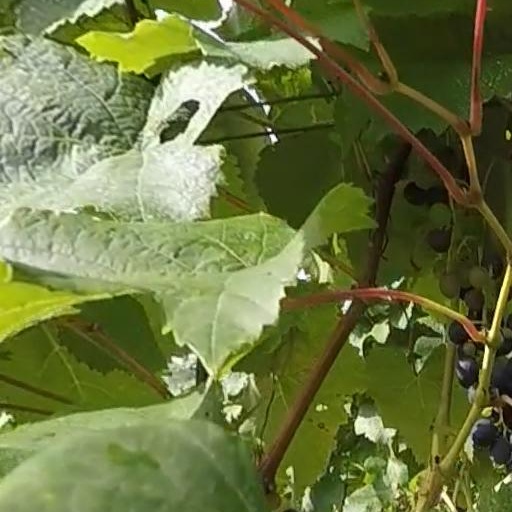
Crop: grape